Crotona Park

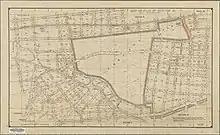
1894 Map of Crotona Park (west is at the top of the sheet). Note attached section (predating the Cross Bronx Expressway) at the north-west corner of the park, which is now Walter Gladwin Park. This map also predates the construction of Claremont Parkway.

In the 1870s, landscape architect Frederick Law Olmsted envisioned a greenbelt across the Bronx, consisting of parks and parkways that would align more with existing geography. This contrasted with Manhattan's grid system, laid out during the Commissioners' Plan of 1811, which had given rise to Central Park, a park with mostly artificial features within the bounds of the grid. However, in 1877, the city declined to act upon his plan. Around the same time, "New York Herald" editor John Mullaly pushed for the creation of parks in New York City, particularly lauding the Van Cortlandt and Pell families' properties in the western and eastern Bronx respectively. He formed the New York Park Association in November 1881. There were objections to the system, which would apparently be too far from Manhattan, in addition to precluding development on the parks' sites. However, newspapers and prominent lobbyists, who supported such a park system, were able to petition the bill into the New York State Senate, and later, the New York State Assembly (the legislature's lower house). In June 1884, Governor Grover Cleveland signed the New Parks Act into law, authorizing the creation of the park system.